James William Edmund Doyle

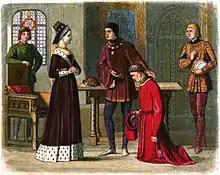
Feeling that Edward IV no longer values him, Richard Neville, 16th Earl of Warwick, betrays the Yorkists by turning to the Lancastrian queen, Margaret of Anjou

While comparatively young, however, Doyle abandoned the profession of an artist and devoted himself to historical studies. For his own edification he compiled a 'Chronicle of England' from B.C. 55 to A.D. 1485, which he adorned with numerous illustrations in colours. It received considerable praise from various persons to whom it was afterwards submitted, among others from the prince consort, and was well received by the public when published in 1864 (London, 12mo).